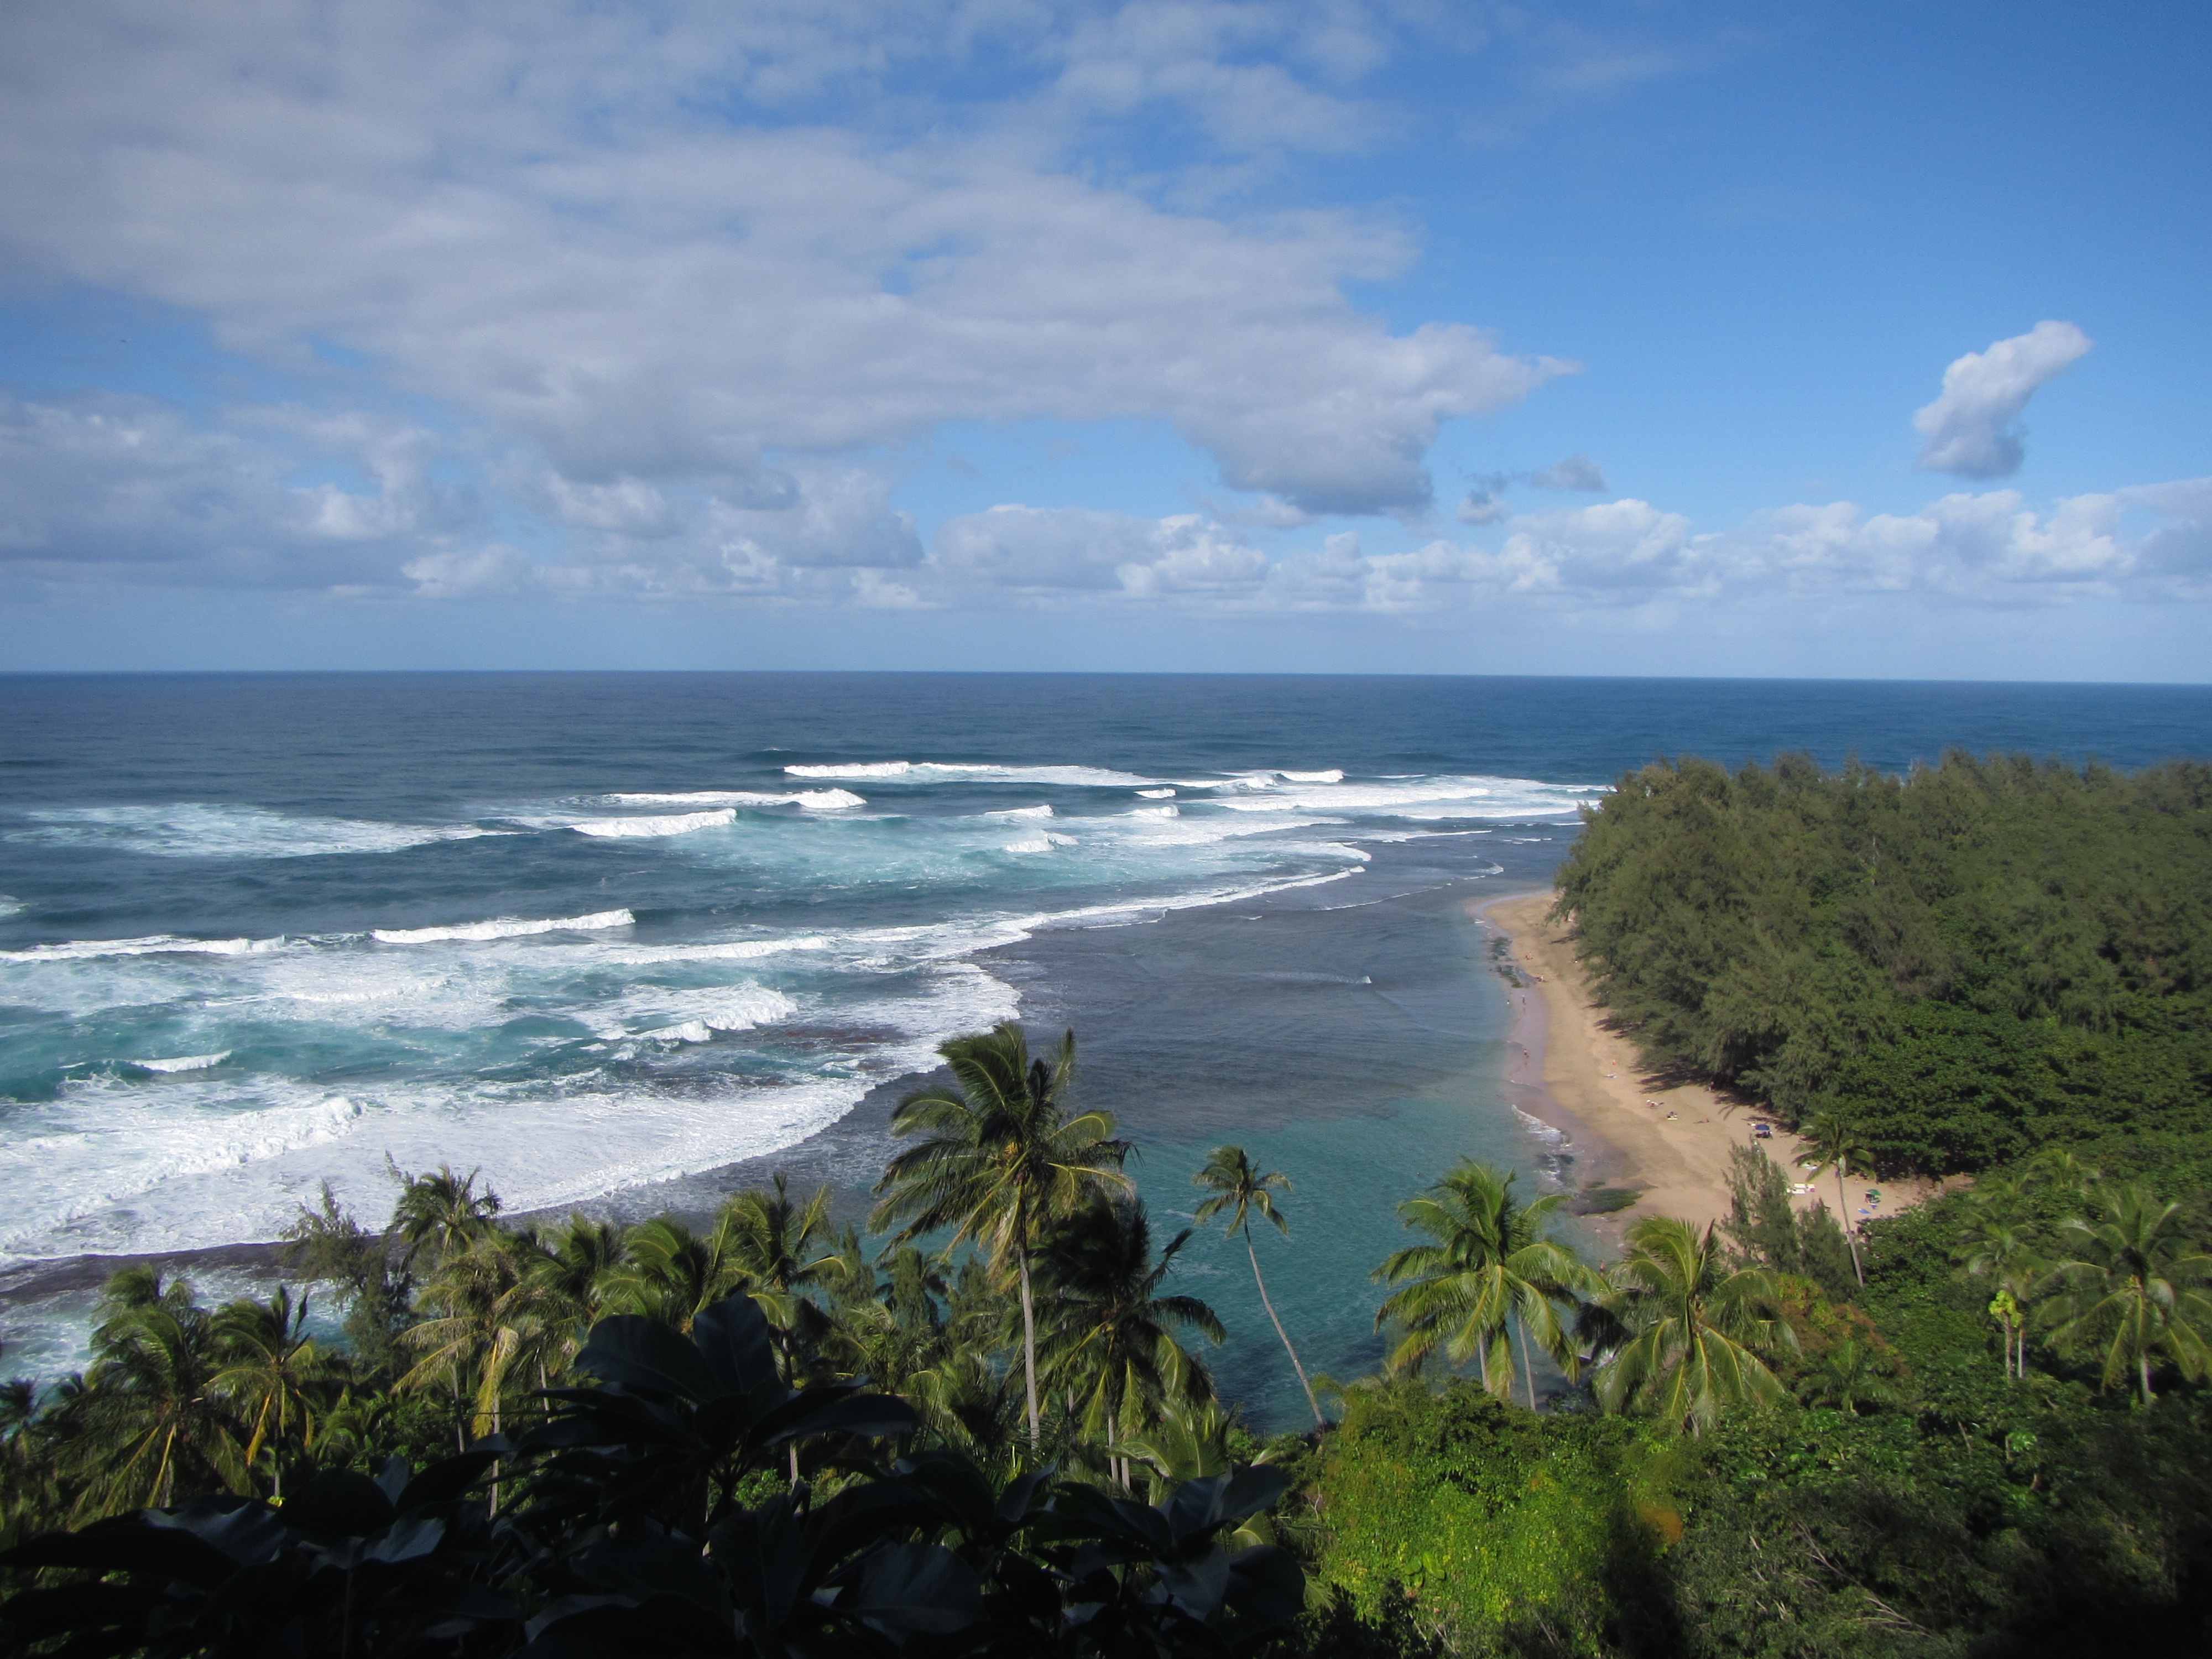
beach, sea, coast, water, ocean, horizon, cloud, shore, cliff, cove, tropical, bay, island, hawaii, terrain, body of water, cape, islet, landform